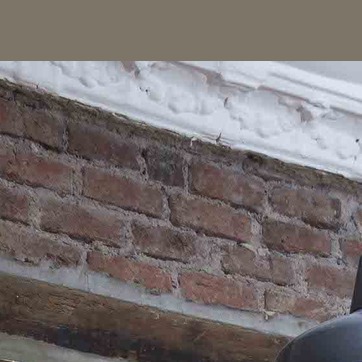
Material: brick